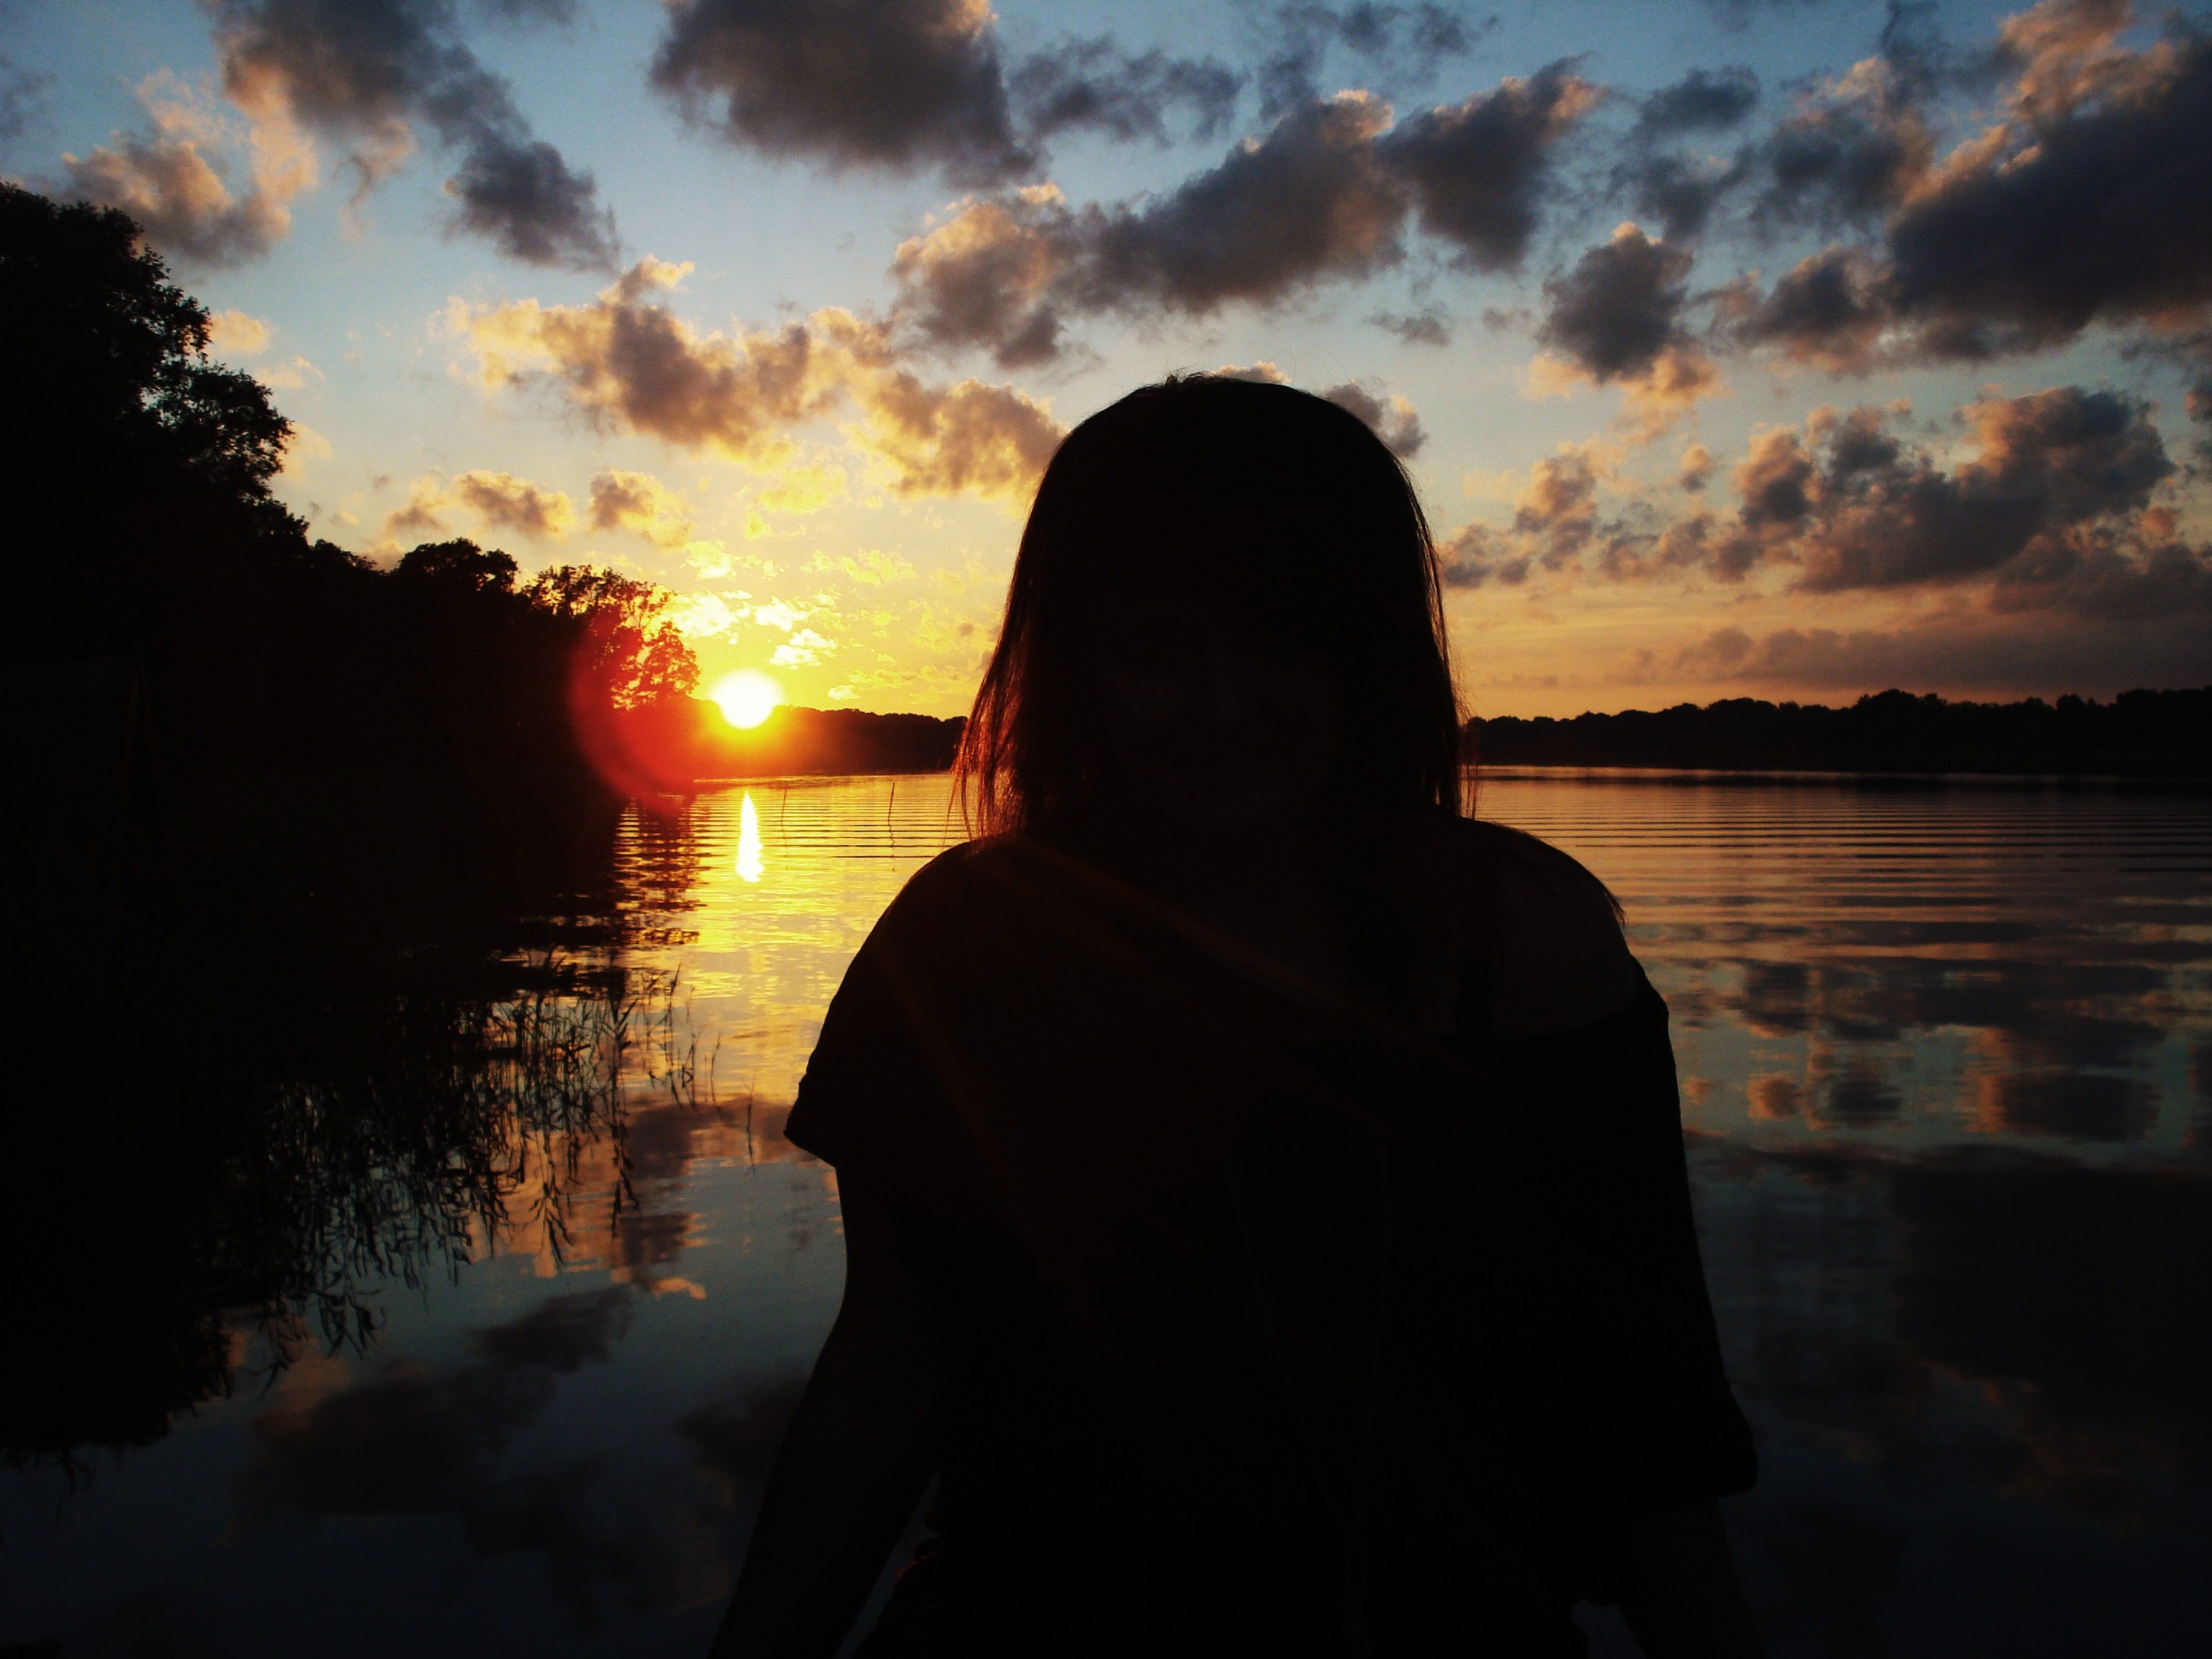
landscape, sea, water, nature, ocean, silhouette, person, light, cloud, sky, girl, sun, sunrise, sunset, sunlight, morning, dawn, dusk, evening, reflection, human, darkness, clouds, brandenburg, afterglow, gilbert